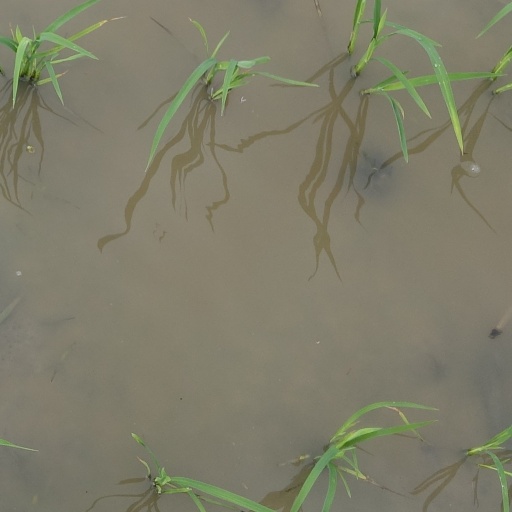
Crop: rice